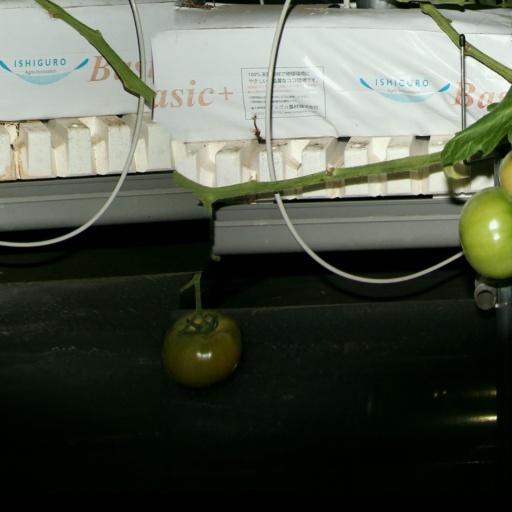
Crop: tomato